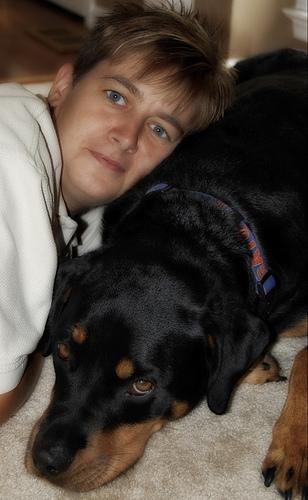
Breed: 224-n000060-Rottweiler